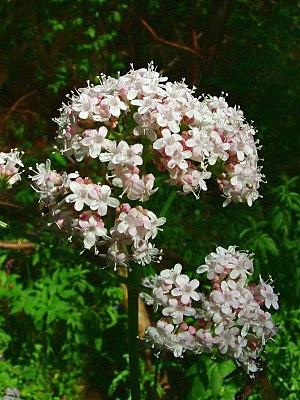
Le Massif du Vercors propose une très riche variété de fleurs avec plus de 1800 espèces végétales.
La Valériane officinale ou Valériane des collines ou Valériane à petites feuilles, connue aussi sous les appellations vernaculaires d’Herbe-au(x)-chat, d’Herbe de Saint-Georges, ou d’Herbe à la meurtrie est une plante herbacée vivace de la famille des Caprifoliacées. En Occident ses racines sont traditionnellement utilisées pour leurs effets sédatif et anxiolytique. Elles permettraient de favoriser le sommeil et d'atténuer l'anxiété et sont donc considérées comme une alternative naturelle aux somnifères et aux anxiolytiques synthétiques. Les conclusions des études portant sur l'efficacité des racines de valériane sont toutefois contradictoires. En France, sa vente dans un but médical est réservée aux pharmaciens.
La flore des Pyrénées comporte environ 4 500 espèces, dont quelque 160 espèces endémiques. La répartition végétale dans les Pyrénées est influencée par un climat océanique à l'ouest et un méditerranéen à l'est, humide au nord, plus sec au sud auxquelles s'ajoutent les différents étages montagnards qui favorisent les forêts de feuillus à basse altitude, puis aux altitudes supérieures, des forêts de confères, au-delà de la limite supérieure de l'arbre des herbacées des alpages, et enfin les plantes de milieux rocailleuses et proches des névés à haute altitude